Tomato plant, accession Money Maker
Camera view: bottom (45 deg); turntable rotation: 180 degrees
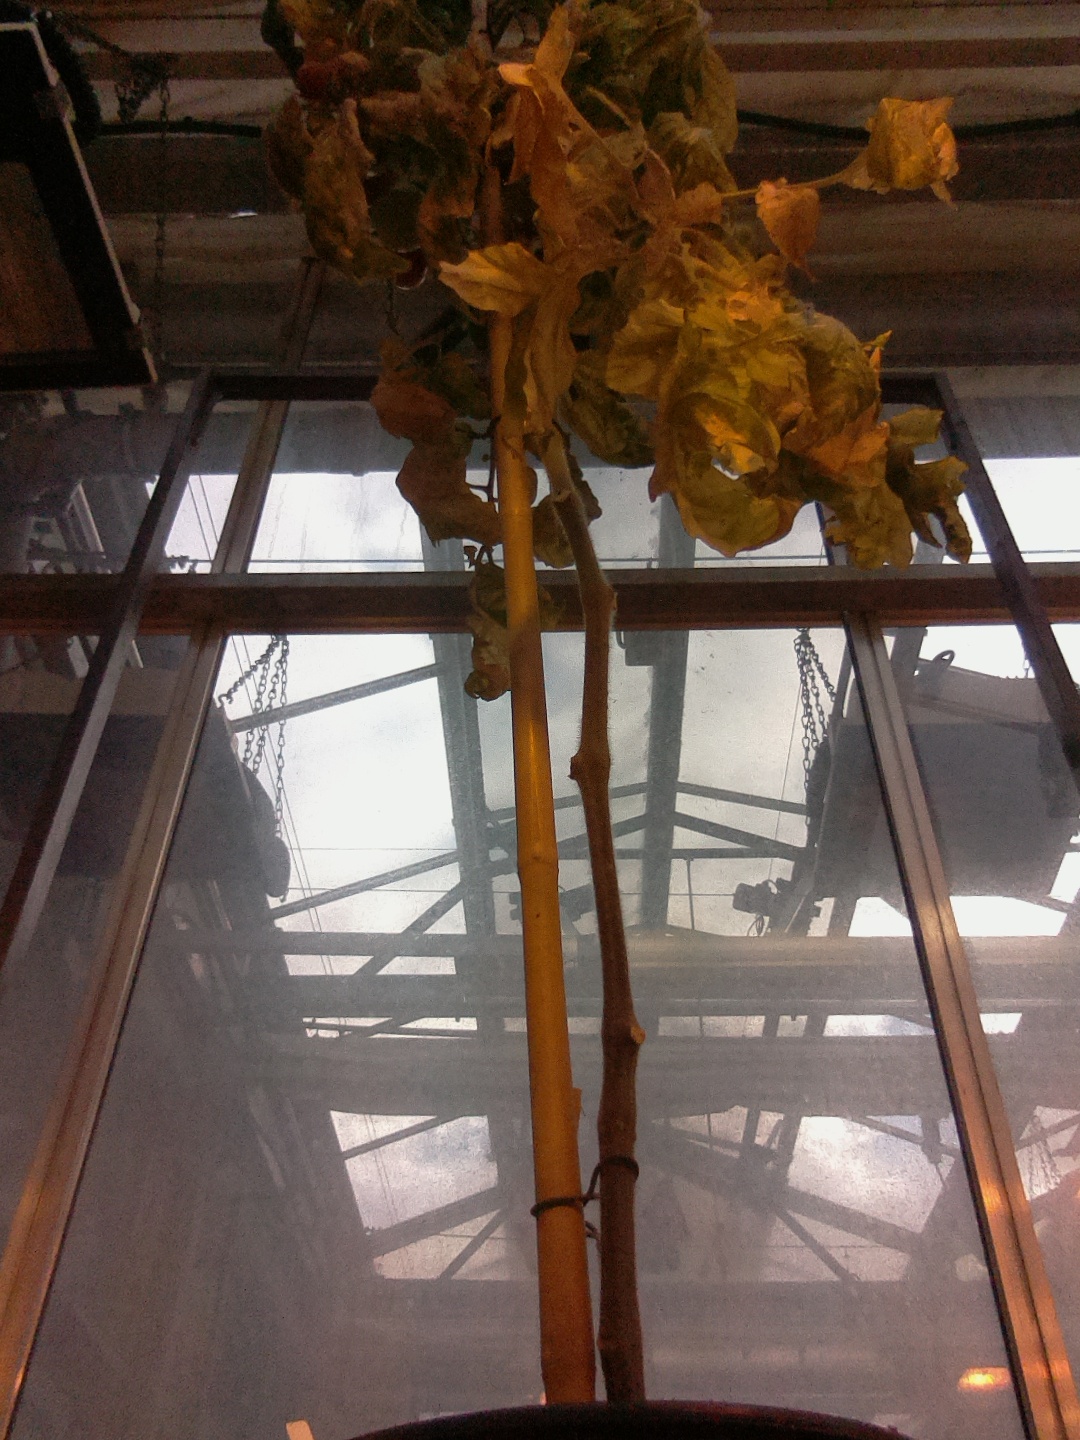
BBCH growth stage 83: 30%-40% of fruits show typical fully ripe color